X-chair

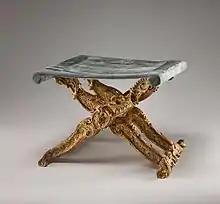
Rococo stool. Paris, France, late 1730s

The woodwork was nearly always completely covered with silk or velvet, and the seat was made up of loose cushions resting on the webbing between the side rails of the frames. The form was revived in the Neo-classical period (began c. 1760). It features in Thomas Sheraton's 1803 "Cabinet Directory". It continued through the 19th century as a folding portable chair for use during campaigns or other outdoor pursuits.